Midnight Killer

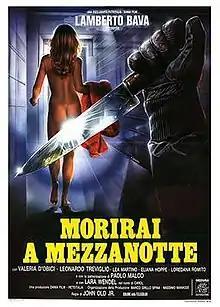
Italian theatrical release poster by Enzo Sciotti

Midnight Killer is a 1986 Italian "giallo" film starring Valeria D'Obici and Leonardo Treviglio, and directed by Lamberto Bava.